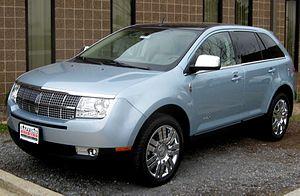
Le Lincoln MKX est un SUV de la marque Lincoln, label luxe du groupe américain Ford.